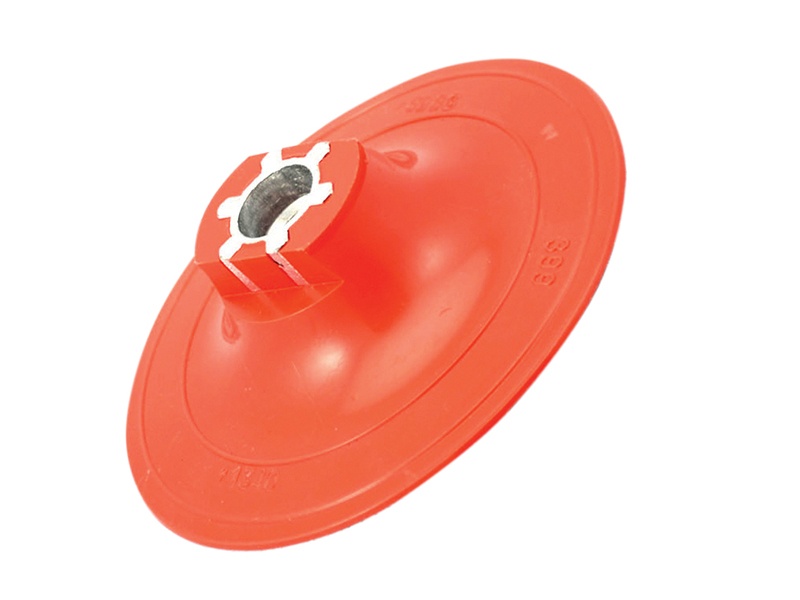
FlexipadsWorldClass 11340 Super Flex Pad 100mm GRIP M14
Brand: FlexipadsWorldClass
Pro-quality internally metal threaded flexible backing pads without foam layer, with GRIP® fastening. Versatile backing pad with some flexibility to adapt to most situations. Made in Great Britain Abrasive Diameter : 100mm Surface Diameter : 98mm
Category: Sporting Goods > Indoor Games > Table Shuffleboard > Table Shuffleboard Pucks